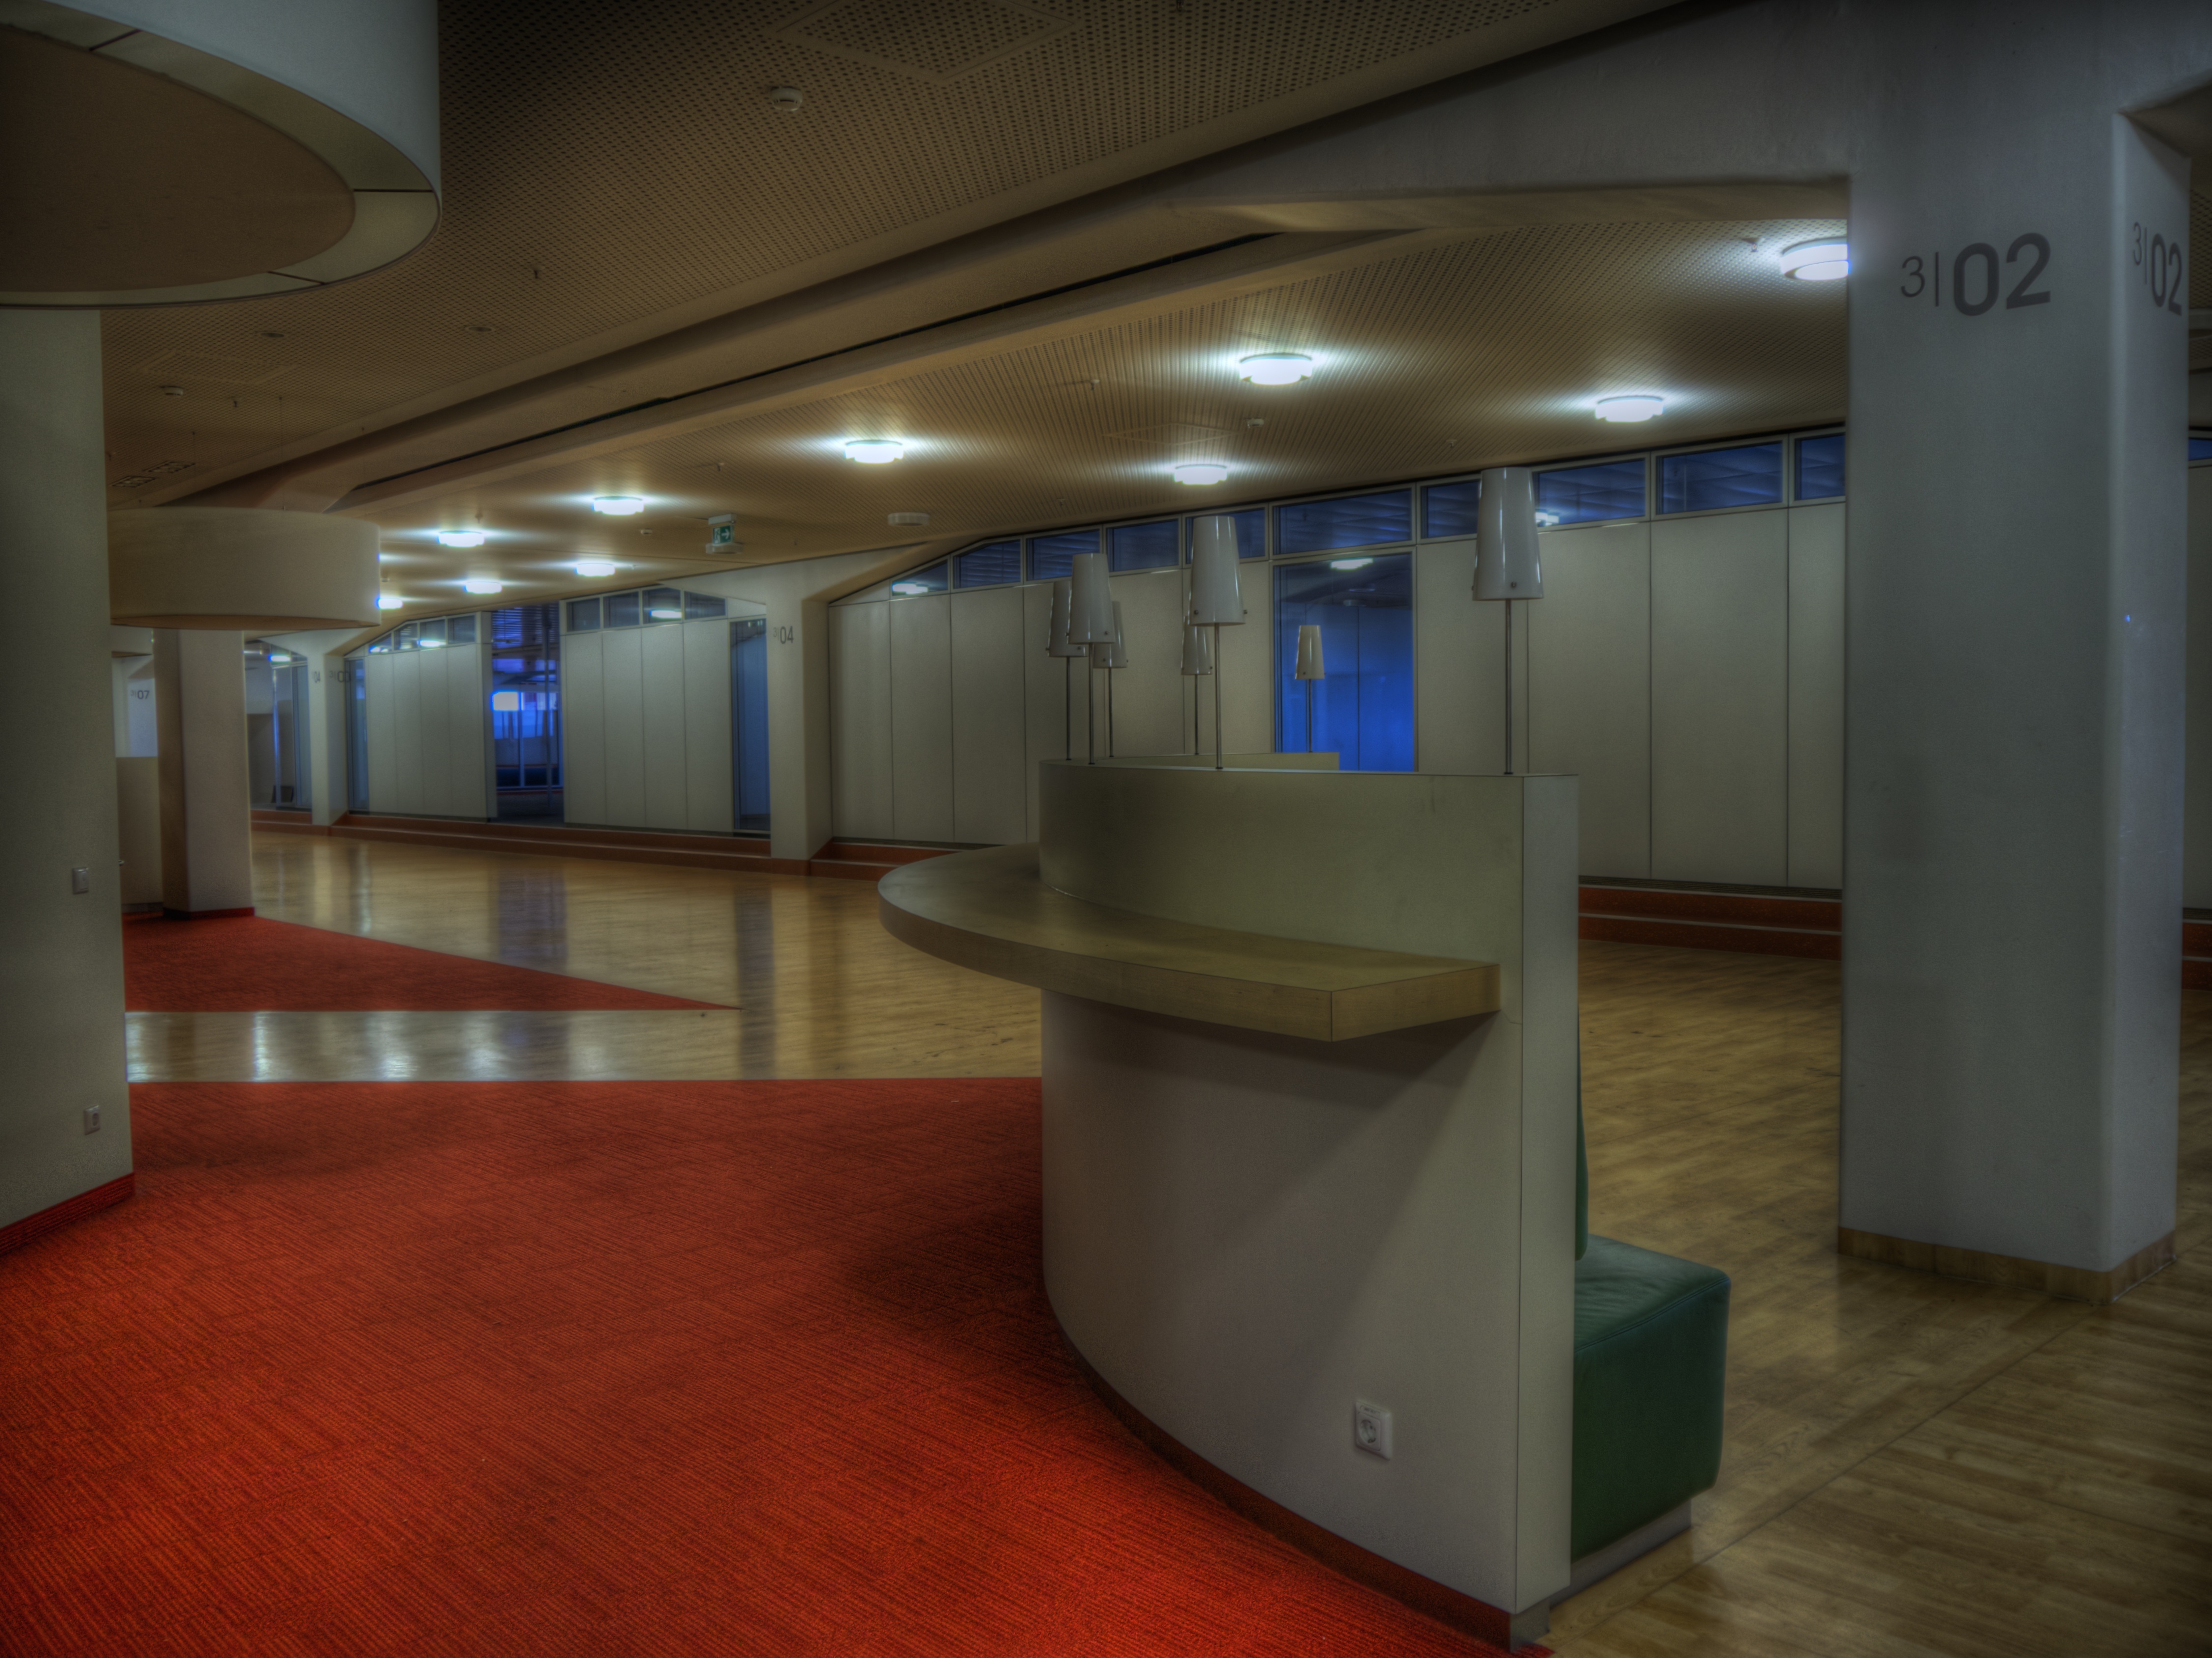
floor, building, old, hall, office, factory, industry, lighting, interior design, design, source, lobby, headquarters, leave, nuremberg, industrial plant, lapsed, industrial hall, industrial park